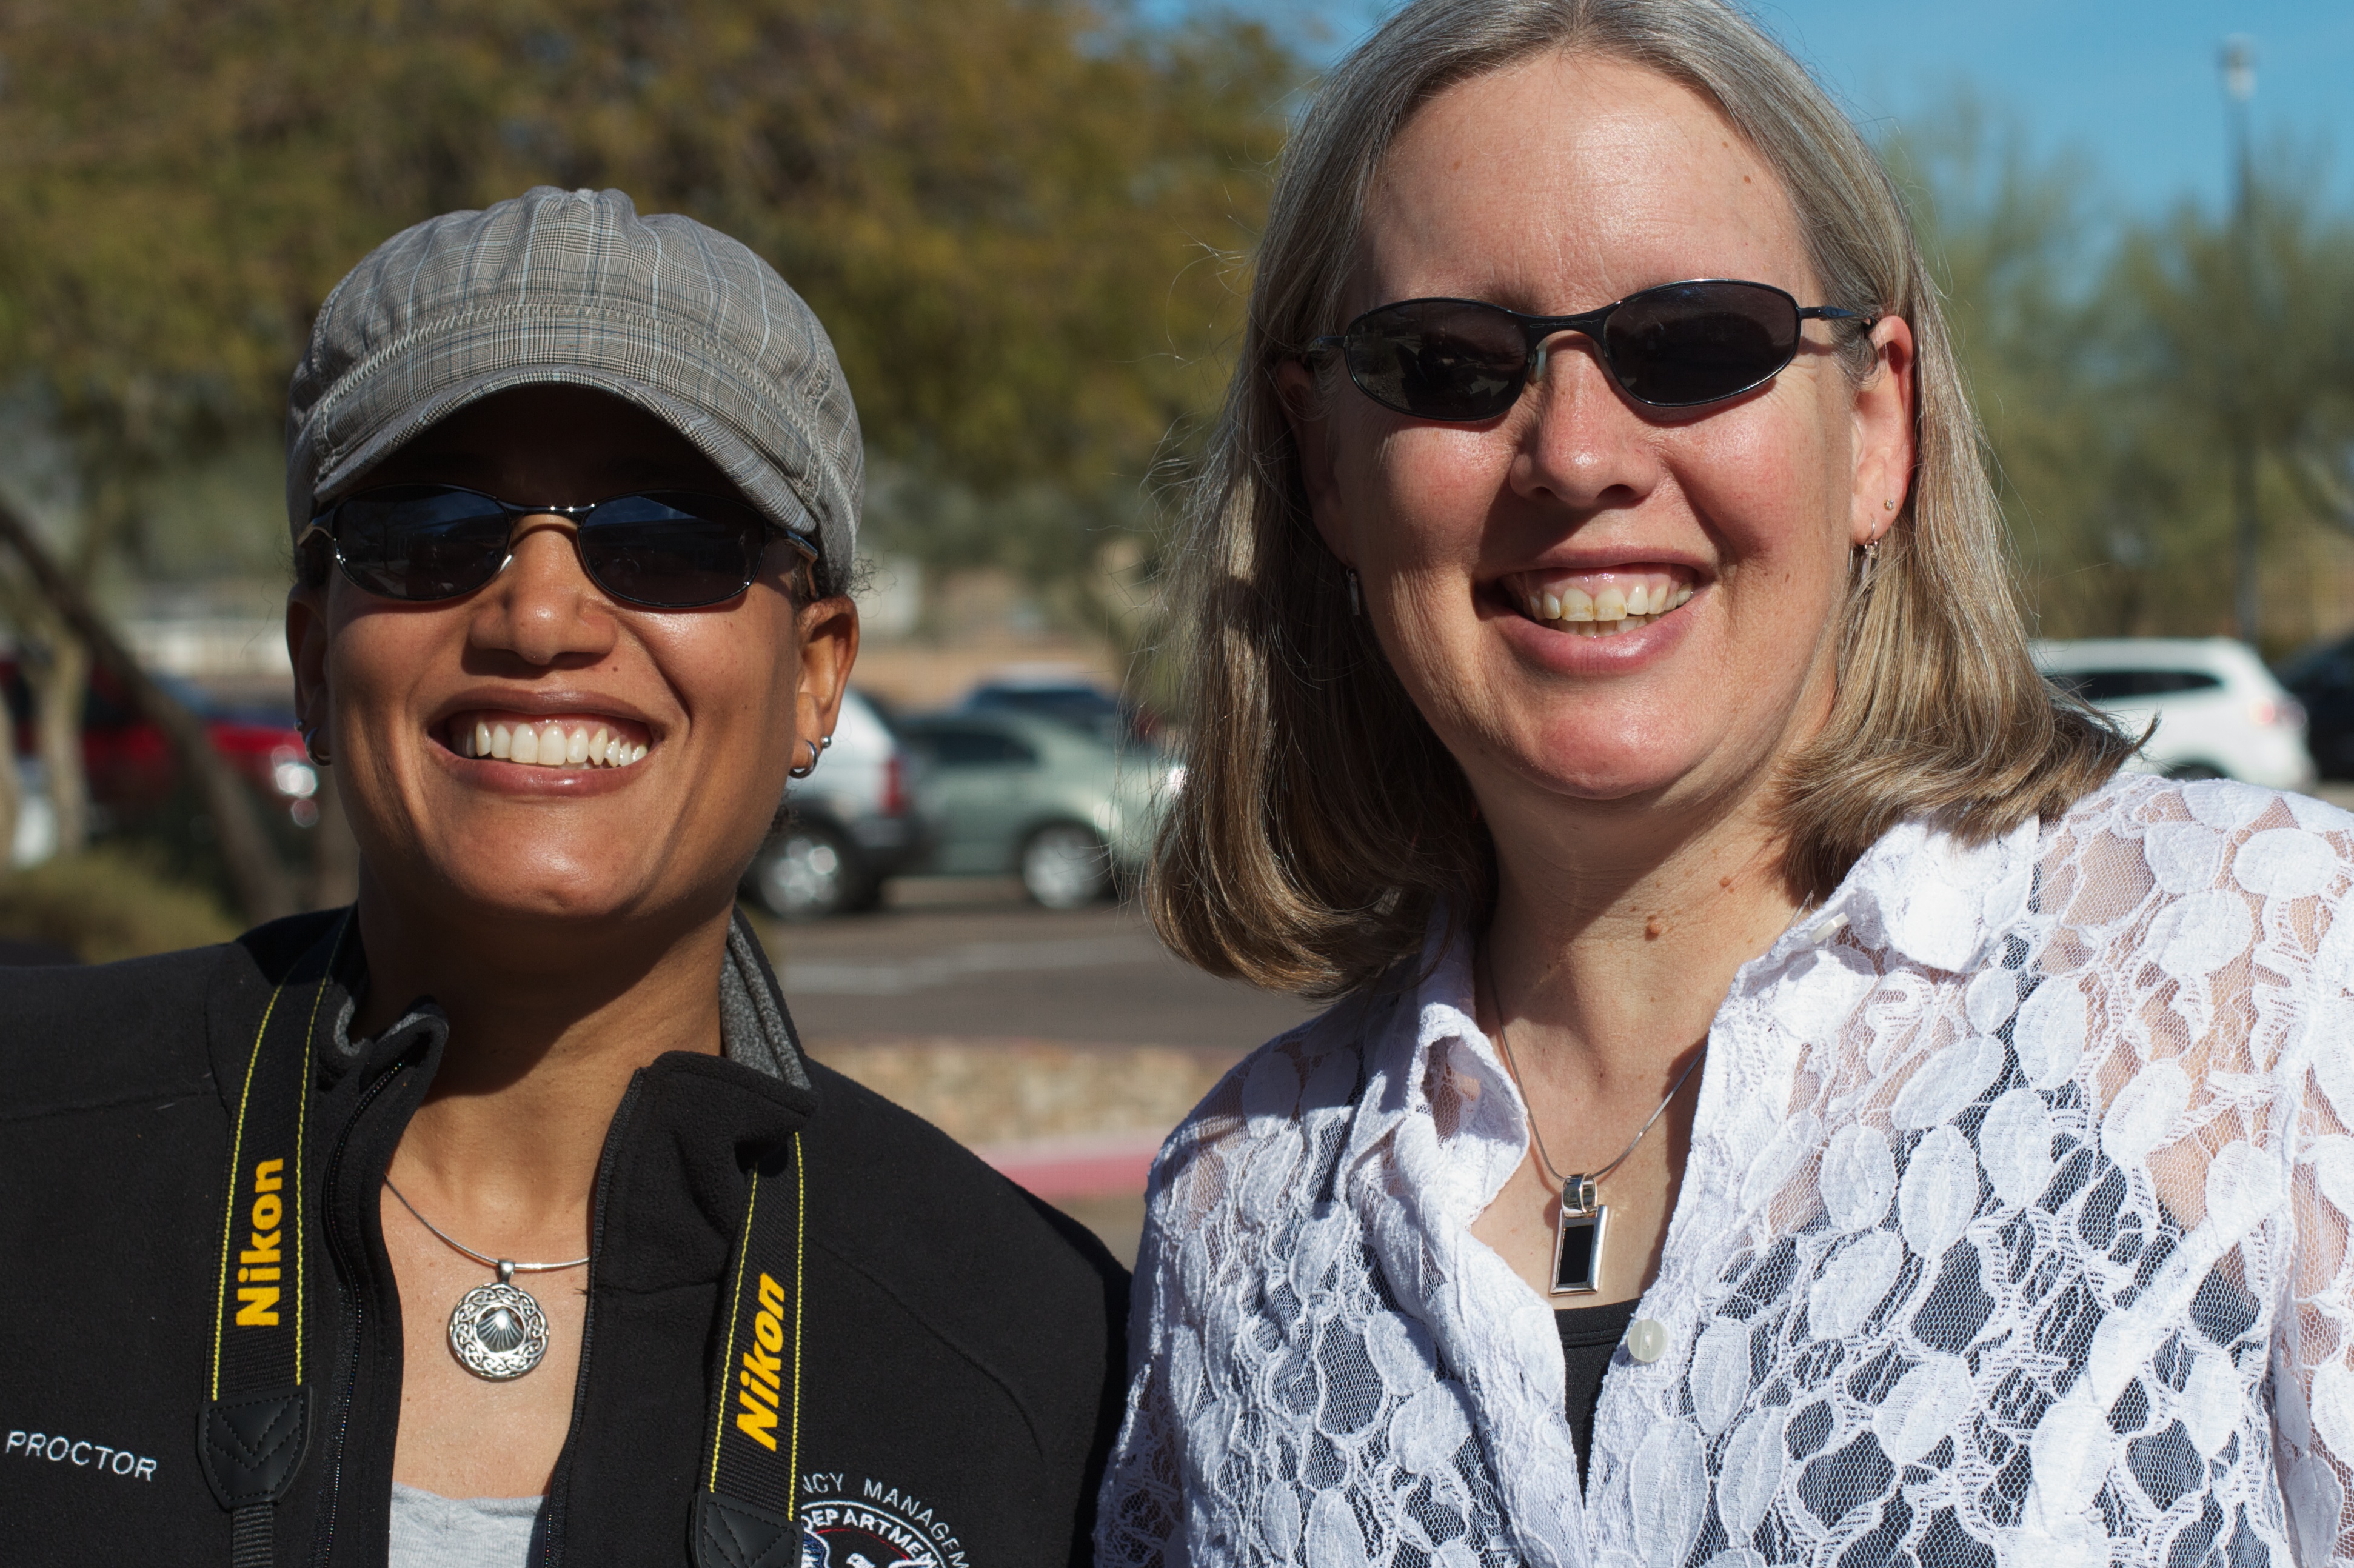
person, people, spring, sunglasses, glasses, techtalks, vision care